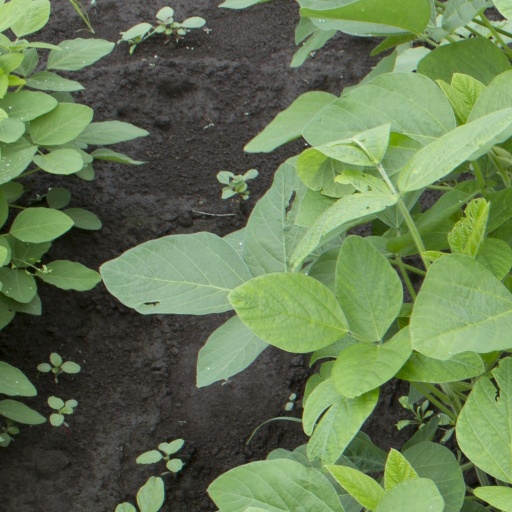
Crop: soybean